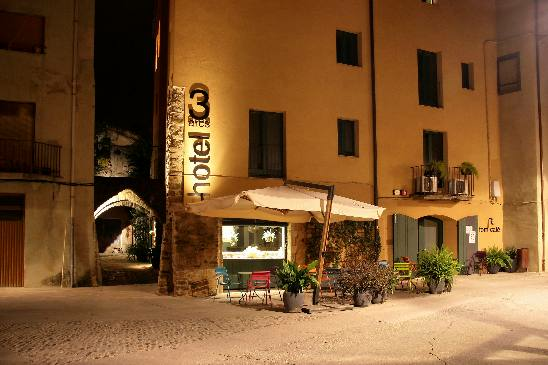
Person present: No